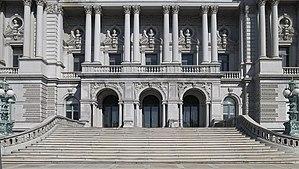
La ville de Washington compte de nombreuses sculptures en plein air. La Smithsonian Institution en compte près de 900 dans son inventaire. En plus des plus célèbres monuments et mémoriaux de la capitale, de nombreuses personnalités reconnues comme des héros nationaux ont été honorées, à titre posthume, une statue les représentant dans un parc ou une place publique. Certains de ces personnages de l'histoire américaine sont représentés plusieurs fois dans la capitale. Abraham Lincoln, par exemple, est représenté par au moins trois sculptures, dont celles au Lincoln Memorial, au Lincoln Park, et à l'ancienne Cour supérieure du district de Columbia. Plusieurs personnalités internationales, telles Mohandas Karamchand Gandhi, ont également été immortalisées par des statues. D'autres figures humaines ne font référence à aucun personnage historique telle par exemple la statue de la Liberté qui ne doit pas être confondue avec la statue de la Liberté à New York, statue allégorique de 19 ½ pieds de haut qui repose au sommet du dôme du Capitole.